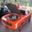
Label: automobile